List of Hong Kong national security cases

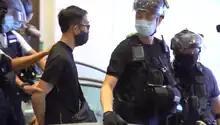
Rayman Chow arrested after showing Liberate Hong Kong slogan

On 21 July 2020, a year after the Yuen Long attack, citizens gathered in Yoho Mall chanting slogans. Kwai Tsing District Councillor Rayman Chow Wai-hung was arrested after police suspected him breaching the NSL by inciting secession for holding up the slogan "Liberate Hong Kong, revolution of our time", but released on bail and not charged.